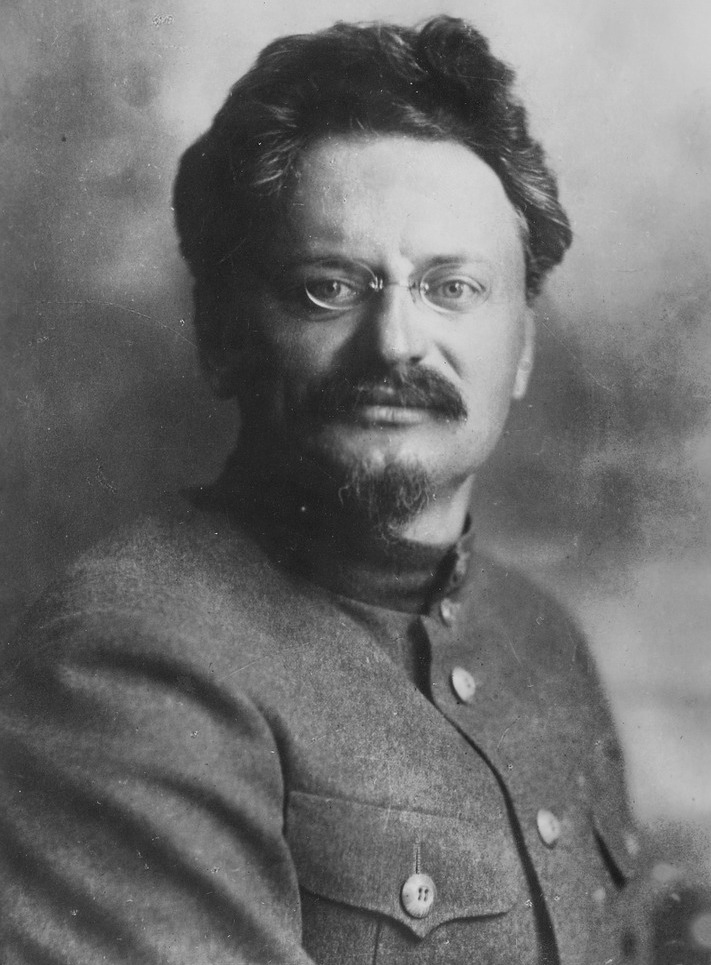
เลออน ทรอตสกี

| name = เลออน ทรอตสกี
| image = Лев Давидович Троцкий.jpg
| caption = ทรอตสกีเมื่อ ค.ศ. 1924
| office = คณะกรรมการราษฎร (สหภาพโซเวียต)|กรรมการราษฎรฝ่ายการทหารและการทหารเรือแห่งสหภาพโซเวียต
| term_start = 14 มีนาคม ค.ศ. 1918
| term_end = 12 มกราคม ค.ศ. 1925
| predecessor = นีโคไล ปอดวอยสกี
| successor = มีฮาอิล ฟรุนเซ
| office2 = สหพันธ์สาธารณรัฐสังคมนิยมโซเวียตรัสเซีย|กรรมการราษฎรฝ่ายกิจการต่างประเทศแห่งสหพันธ์สาธารณรัฐสังคมนิยมโซเวียตรัสเซีย
| term_start2 = 8 พฤศจิกายน ค.ศ. 1917
| term_end2 = 13 มีนาคม ค.ศ. 1918
| premier2 = วลาดีมีร์ เลนิน
| predecessor2 = "สถาปนาตำแหน่ง"
| successor2 = เกออร์กี ชีเชริน
| office4 = สภาโซเวียตเปโตรกราด|ประธานสภาโซเวียตเปโตรกราด
| term_start4 = 20 กันยายน
| term_end4 = 26 ธันวาคม ค.ศ. 1917
| predecessor4 = นีโคไล ชเฮอิดเซ
| successor4 = กริกอรี ซีโนวีฟ
| birthname = เลฟ ดาวีโดวิช บรอนสเตย์น
| birth_place = ยานอฟคา ใกล้กับกรอปึวนึตสกึย|เยลีซาเวตกราด เขตผู้ว่าการเฮียร์ซอน จักรวรรดิรัสเซีย
| death_place = เม็กซิโกซิตี ประเทศเม็กซิโก
| death_cause = การลอบสังหาร|ถูกลอบสังหารโดยขวานน้ำแข็ง
| party = plainlist|
* พรรคแรงงานสังคมประชาธิปไตยรัสเซีย (ค.ศ. 1898–1917)
* เมจราอิยอนซี (ค.ศ. 1917)
* พรรคคอมมิวนิสต์แห่งสหภาพโซเวียต|พรรคคอมมิวนิสต์แห่งสหภาพทั้งปวง (บอลเชวิค) (ค.ศ. 1918–1927)
| spouse = unbulleted list||
| education = มหาวิทยาลัยออแดซา (เข้าศึกษาในช่วงสั้น ๆ)
| signature = Leon Trotsky Signature.svg
| signature_alt = ลายมือชื่อของทรอตสกี
| resting_place = พิพิธภัณฑ์บ้านเลออน ทรอตสกี
เลฟ ดาวีโดวิช บรอนสเตย์นefn|. ( – 21 สิงหาคม ค.ศ. 1940) หรือที่รู้จักกันในชื่อ เลออน ทรอตสกีefn|; ; ; also transliterated "Lyev", "Trotski", "Trotskij", "Trockij" and "Trotzky". เป็นนักปฏิวัติ นักการเมือง นักข่าว และนักทฤษฎีชาวรัสเซีย ผู้ซึ่งมีบทบาทสำคัญในช่วงการปฏิวัติเดือนตุลาคม สงครามกลางเมืองรัสเซีย และสนธิสัญญาการก่อตั้งสหภาพโซเวียต|การก่อตั้งสหภาพโซเวียตควบคู่ไปกับวลาดีมีร์ เลนิน ทรอตสกีได้รับการพิจารณาอย่างกว้างขวางว่าเป็นหนึ่งในบุคคลที่โดดเด่นที่สุดของสหภาพโซเวียต เขายังเป็นผู้นำอันดับสองโดยพฤตินัยในช่วงปีแรก ๆ ของสหพันธ์สาธารณรัฐสังคมนิยมโซเวียตรัสเซีย|สาธารณรัฐโซเวียตรัสเซียและเป็นผู้ก่อตั้งกองทัพแดง ด้วยอุดมการณ์แบบลัทธิมากซ์และลัทธิเลนินที่เขายึดมั่น ทำให้งานเขียนและแนวความคิดของทรอตสกีกลายเป็นแรงบันดาลใจให้กับสำนักมาร์กซิสต์ที่รู้จักกันในชื่อ "ลัทธิทรอตสกี"
ทรอตสกีเกิดในครอบครัวชาวยิวรัสเซียผู้มั่งคั่งในยานอฟคา แต่เดิมนั้นทรอตสกีสนับสนุนอุดมการณ์นารอดนิค (narodnik) แต่หลังจากที่เขาย้ายไปยังมือกอลายิว|นีโคลาเยฟใน ค.ศ. 1896 ได้ไม่นาน เขาจึงเริ่มยอมรับอุดมการณ์ของลัทธิมากซ์ ทรอตสกีถูกจับในข้อหากิจกรรมปฏิวัติและถูกเนรเทศไปยังไซบีเรียใน ค.ศ. 1898 แต่สามารถหลบหนีไปยังลอนดอนได้สำเร็จใน ค.ศ. 1902 ณ ที่นั่น เขาได้พบกับเลนินและได้ทำงานเขียนข่าวให้กับหนังสือพิมพ์ของพรรคแรงงานสังคมประชาธิปไตยรัสเซีย "อิสครา" ทรอตสกีแต่แรกสนับสนุนฝ่ายเมนเชวิคของยูลิอุส มาร์ตอฟ ซึ่งต่อต้านฝ่ายบอลเชวิคของเลนินในระหว่างการแบ่งแยกพรรคใน ค.ศ. 1903 และเข้าอยู่ในกลุ่มไม่ฝักใฝ่ฝ่ายใดตั้งแต่ ค.ศ. 1904 ต่อมาในช่วงการปฏิวัติรัสเซีย ค.ศ. 1905|การปฏิวัติที่ล้มเหลวใน ค.ศ. 1905 ทรอตสกีเดินทางกลับรัสเซียและเข้าเป็นประธานสภาโซเวียตเซนต์ปีเตอส์เบิร์ก เขาถูกเนรเทศไปยังไซบีเรียอีกครั้งหนึ่ง แต่ได้หลบหนีการเนรเทศใน ค.ศ. 1907 โดยในช่วงเวลานี้ เขาใช้เวลาอาศัยอยู่ในหลายเมือง ทั้งที่ลอนดอน เวียนนา สวิตเซอร์แลนด์ ปารีส และนิวยอร์ก ภายหลังจากการปฏิวัติเดือนกุมภาพันธ์ใน ค.ศ. 1917 ซึ่งเป็นเหตุให้จักรพรรดินีโคไลที่ 2 แห่งรัสเซีย|ซาร์นีโคไลสละราชสมบัติ ทรอตสกีเดินทางกลับรัสเซียอีกครั้งและเข้าร่วมกับพรรคบอลเชวิค ทรอตสกีดำรงตำแหน่งประธานสภาโซเวียตเปโตรกราด ซึ่งนั่นทำให้เขาเป็นผู้มีบทบาทสำคัญในการปฏิวัติเดือนตุลาคม ซึ่งโค่นล้มอำนาจของรัฐบาลชั่วคราวรัสเซีย|รัฐบาลชั่วคราวภายใต้การนำโดยอะเลคซันดร์ เคเรนสกี
ในรัฐบาลชุดแรกของเลนิน ทรอตสกีได้รับการแต่งตั้งเป็นกรรมการราษฎรฝ่ายกิจการต่างประเทศและเป็นผู้นำในการเจรจาสนธิสัญญาเบรสท์-ลีตอฟสก์|เบรสท์-ลีตอฟสก์ ส่งผลให้รัสเซียถอนตัวออกจากสงครามโลกครั้งที่หนึ่ง ต่อมาเขาได้ดำรงตำแหน่งเป็นกรรมการราษฎรฝ่ายการทหารและการทหารเรือตั้งแต่ ค.ศ. 1918 จนถึง ค.ศ. 1925 และได้ก่อตั้งกองทัพแดงขึ้นเพื่อดำเนินการจัดเกณฑ์ทหาร ฝึกฝน และสร้างระเบียบวินัย ซึ่งสิ่งเหล่านี้ทำให้กองทัพสามารถมีชัยชนะในสงครามกลางเมืองรัสเซีย|สงครามกลางเมืองอันยาวนาน ทรอตสกีและเลนินร่วมกันก่อตั้งพันธมิตรต่อต้านระบบราชการโซเวียตที่เกิดขึ้นใหม่ใน ค.ศ. 1922 เลนินได้เสนอให้เขาดำรงตำแหน่งรองประธานคณะกรรมการราษฎร (สหภาพโซเวียต)|คณะกรรมการราษฎร แต่เขาปฏิเสธ ในช่วงการใช้นโยบายเศรษฐกิจใหม่ ทรอตสกีนำฝ่ายค้านซ้ายของพรรค สนับสนุนโครงการพัฒนาทางอุตสาหกรรมเร็ว นารวม|การรวมกลุ่มเกษตรกรรมโดยใจสมัคร และการขยายตัวของประชาธิปไตยแบบโซเวียต|ประชาธิปไตยของคนงาน ภายหลังอสัญกรรมของเลนินใน ค.ศ. 1924 ทรอตสกีถูกโจเซฟ สตาลิน ปลดจากอำนาจและได้สูญเสียตำแหน่งทางการเมืองทั้งหมด เขาถูกขับออกจากโปลิตบูโรใน ค.ศ. 1926 และจากพรรคใน ค.ศ. 1927 พร้อมโดนเนรเทศไปยังอัลมาเตอ|อัลมาอะตาใน ค.ศ. 1928 และต่อมาถูกบังคับออกจากประเทศใน ค.ศ. 1929 เขาอาศัยอยู่ในตุรกี ฝรั่งเศส และนอร์เวย์ ก่อนที่จะตั้งรกรากอยู่ที่เม็กซิโกใน ค.ศ. 1937
ในระหว่างการลี้ภัย ทรอตสกีเขียนนิพนธ์ต่อต้านลัทธิสตาลินที่ถูกกล่าวถึงอย่างกว้างขวางและเป็นที่ถกเถียง สนับสนุนลัทธิอยู่ร่วมกันระหว่างประเทศของชนกรรมาชีพต่อต้านทฤษฎีสังคมนิยมประเทศเดียวของสตาลิน เขานำเสนอทฤษฎีการปฏิวัติถาวร โดยตั้งสมมติฐานว่าการปฏิวัติจะสามารถอยู่รอดได้มีเพียงการขยายอุดมการณ์สู่ประเทศทุนนิยมชั้นสูงเท่านั้น ตามหนังสือ "The Revolution Betrayed" ของเขาที่ตีพิมพ์ใน ค.ศ. 1936 ทรอตสกีแย้งว่าสหภาพโซเวียตกลายเป็นรัฐคนงานเสื่อมสภาพ (degenerated workers' state) อันเป็นผลจากการอยู่โดดเดี่ยว และได้เรียกร้องให้ยุติการปกครองแบบเผด็จการของสตาลิน เขาก่อตั้งสากลที่สี่ใน ค.ศ. 1938 เพื่อเป็นองค์กรแทนที่โคมินเทิร์น ทรอตสกีถูกตัดสินประหารชีวิตโดยลับหลังในการพิจารณาคดีมอสโกครั้งแรกใน ค.ศ. 1936 และถูกรามอน เมียร์คาเดียร์ ตัวแทนจากกรมการราษฎรฝ่ายกิจการภายใน|เอ็นเควีดีลอบสังหารที่บ้านของเขาในเม็กซิโกซิตีเมื่อ ค.ศ. 1940 เขาเป็นหนึ่งในบุคคลสำคัญที่ขัดแย้งกับสตาลินเพียงไม่กี่คนที่ไม่ได้รับการกู้ฐานะทางการเมืองโดยผู้นำคนต่อ ๆ มา ส่วนประเทศตะวันตกมองว่าเขาเป็นวีรบุรุษในการต่อต้านลัทธิสตาลิน
== เชิงอรรถ ==
== อ้างอิง ==
=== ผลงานของทรอตสกี ===
*
=== บรรณานุกรม ===
*
*
*
*
*
*
*
*
*
*
*
*
*
*
*
*
*
*
*
*
*
*
*
*
*
*
*
*
*
*
*
*
*
*
*
*
*
*
*
*
*
*
*
*
*
*
*
*
*
*
*
*
*
**
*
*
*
**
*
*
*
*
*
*
*
*
*
*
*
*
*
== แหล่งข้อมูลอื่น ==
*
* Trotsky in Havana by Dimitri Prieto from "Havana Times"
* FBI records relating to Trotsky's murder
* "The Contradiction of Trotsky" by Claude Lefort
* "Uncommon Knowledge". Interview with Christopher Hitchens and Robert Service (historian)|Robert Service about Leon Trotsky
*
* "How We Made the October Revolution" by Leon Trotsky. The New York Times, 1919.
=== งาน ===
*
*
*
*
*
หมวดหมู่:ชาวรัสเซียเชื้อสายยิว
หมวดหมู่:นักการเมืองรัสเซีย
หมวดหมู่:นักลัทธิคอมมิวนิสต์
หมวดหมู่:นักสังคมนิยม
หมวดหมู่:นักปฏิวัติ
หมวดหมู่:พรรคบอลเชวิค
หมวดหมู่:พรรคคอมมิวนิสต์แห่งสหภาพโซเวียต
หมวดหมู่:รัฐมนตรีว่าการกระทรวงการต่างประเทศรัสเซีย
หมวดหมู่:บุคคลจากแคว้นกีรอวอฮรัด
หมวดหมู่:บุคคลที่ถูกลอบสังหาร
หมวดหมู่:ผู้เขียนอัตชีวประวัติชาวรัสเซีย
หมวดหมู่:ชาวยิวยูเครน